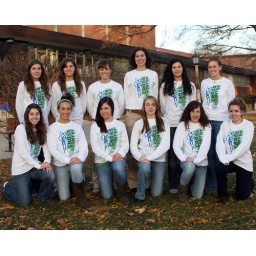
2008 girls cross country state qualifying team...the first one in the school's history.